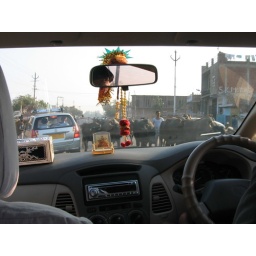
A group of cows crossing the road in Agra